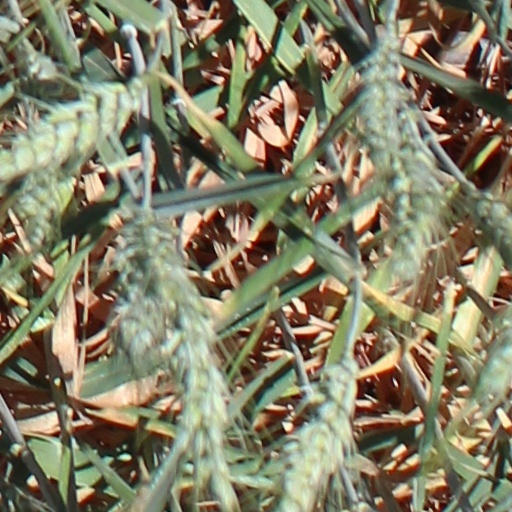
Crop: wheat